Mascha Mioni

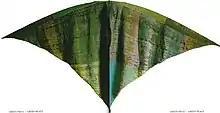
"Green Peace": Parachute-silk colored with Dupont-colors, folded, 1994, 12ft6in x 5ft3in, photo: Asy Asendorf, Zurich

1995 After a small solo exhibition at the World Economic Forum in Davos, Switzerland and a group exhibition at the House of Art (Dom Umenia) in Bratislava, Slowakia, and again at the Textile Museum St. Gallen, she published, in 1995, the first book about her Art to Wear with her own publishing company greina Verlag. This was followed every five years by a new book.